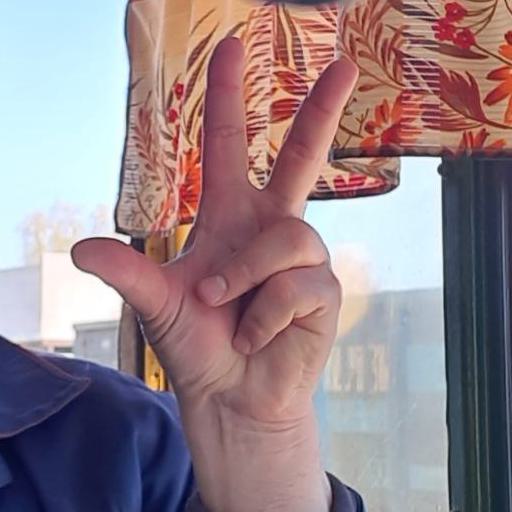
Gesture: three2